New South Wales Waratahs

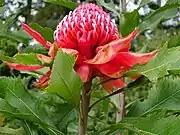
The waratah is the NSW state flower and emblem of the rugby team

In the 2011 season, the Waratahs again failed to reach the final. On this occasion, their season ended when they were eliminated by the in the qualifying final after finishing 5th in the overall standings in the revamped competition. The following two seasons were very bleak by comparison. Coach Chris Hickey parted ways with the club at the end of the season with Michael Foley taking over the reins for 2012. The Waratahs finished well outside finals contention in 2012 in 11th place. This brought about another change in the coaching department with Michael Cheika for 2013. His impact was not immediate as the Waratahs failed to make the finals for a second consecutive season finishing 9th overall.